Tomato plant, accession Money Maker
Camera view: horizontal (90 deg, fisheye); turntable rotation: 0 degrees
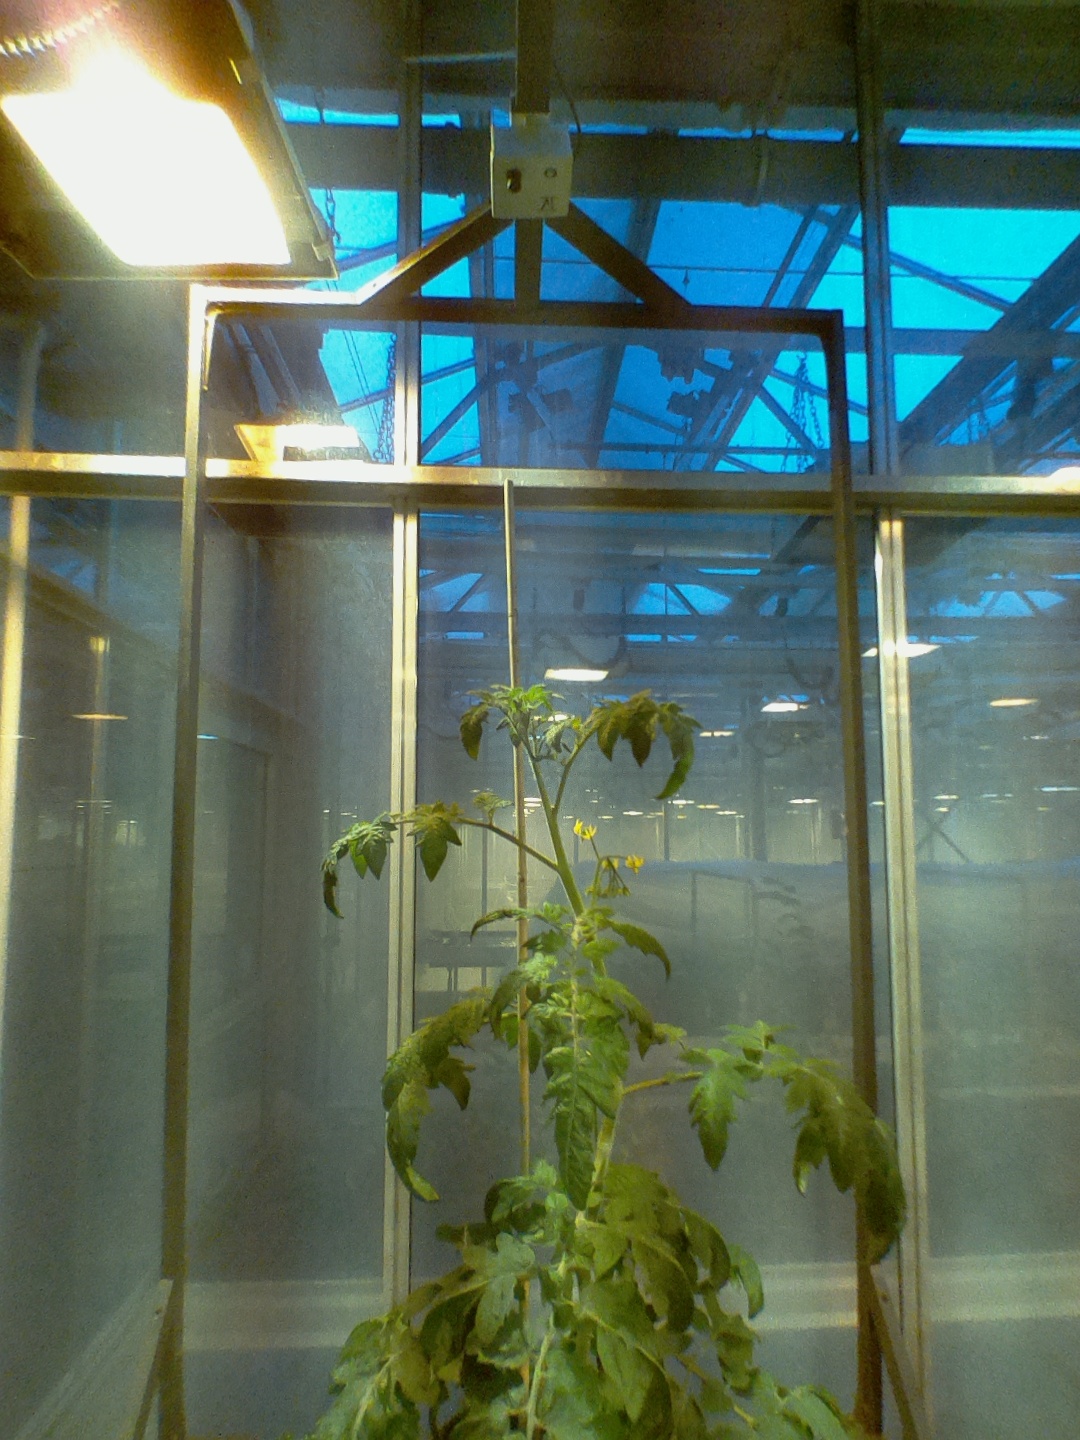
BBCH growth stage 68: Full flowering, 80%-90% of flowers open, more petals falling